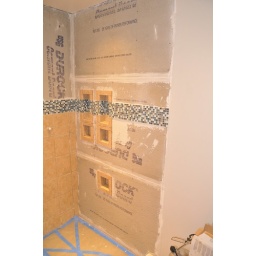
Day 22. Got all the detail work done on the niches and glass tile accent installed. Painted around the window too.